Portrait of Teresa

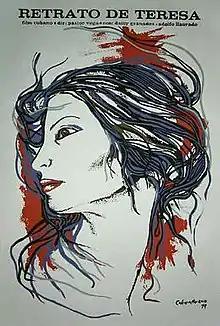
Film poster

Portrait of Teresa is a 1979 Cuban drama film directed by Pastor Vega. It was entered into the 11th Moscow International Film Festival. Daisy Granados won the award for Best Actress.